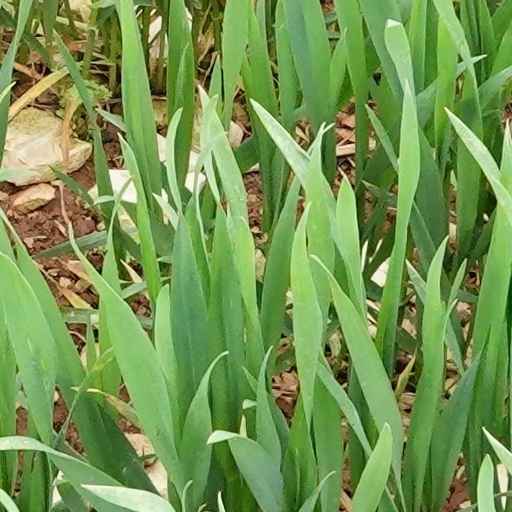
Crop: wheat